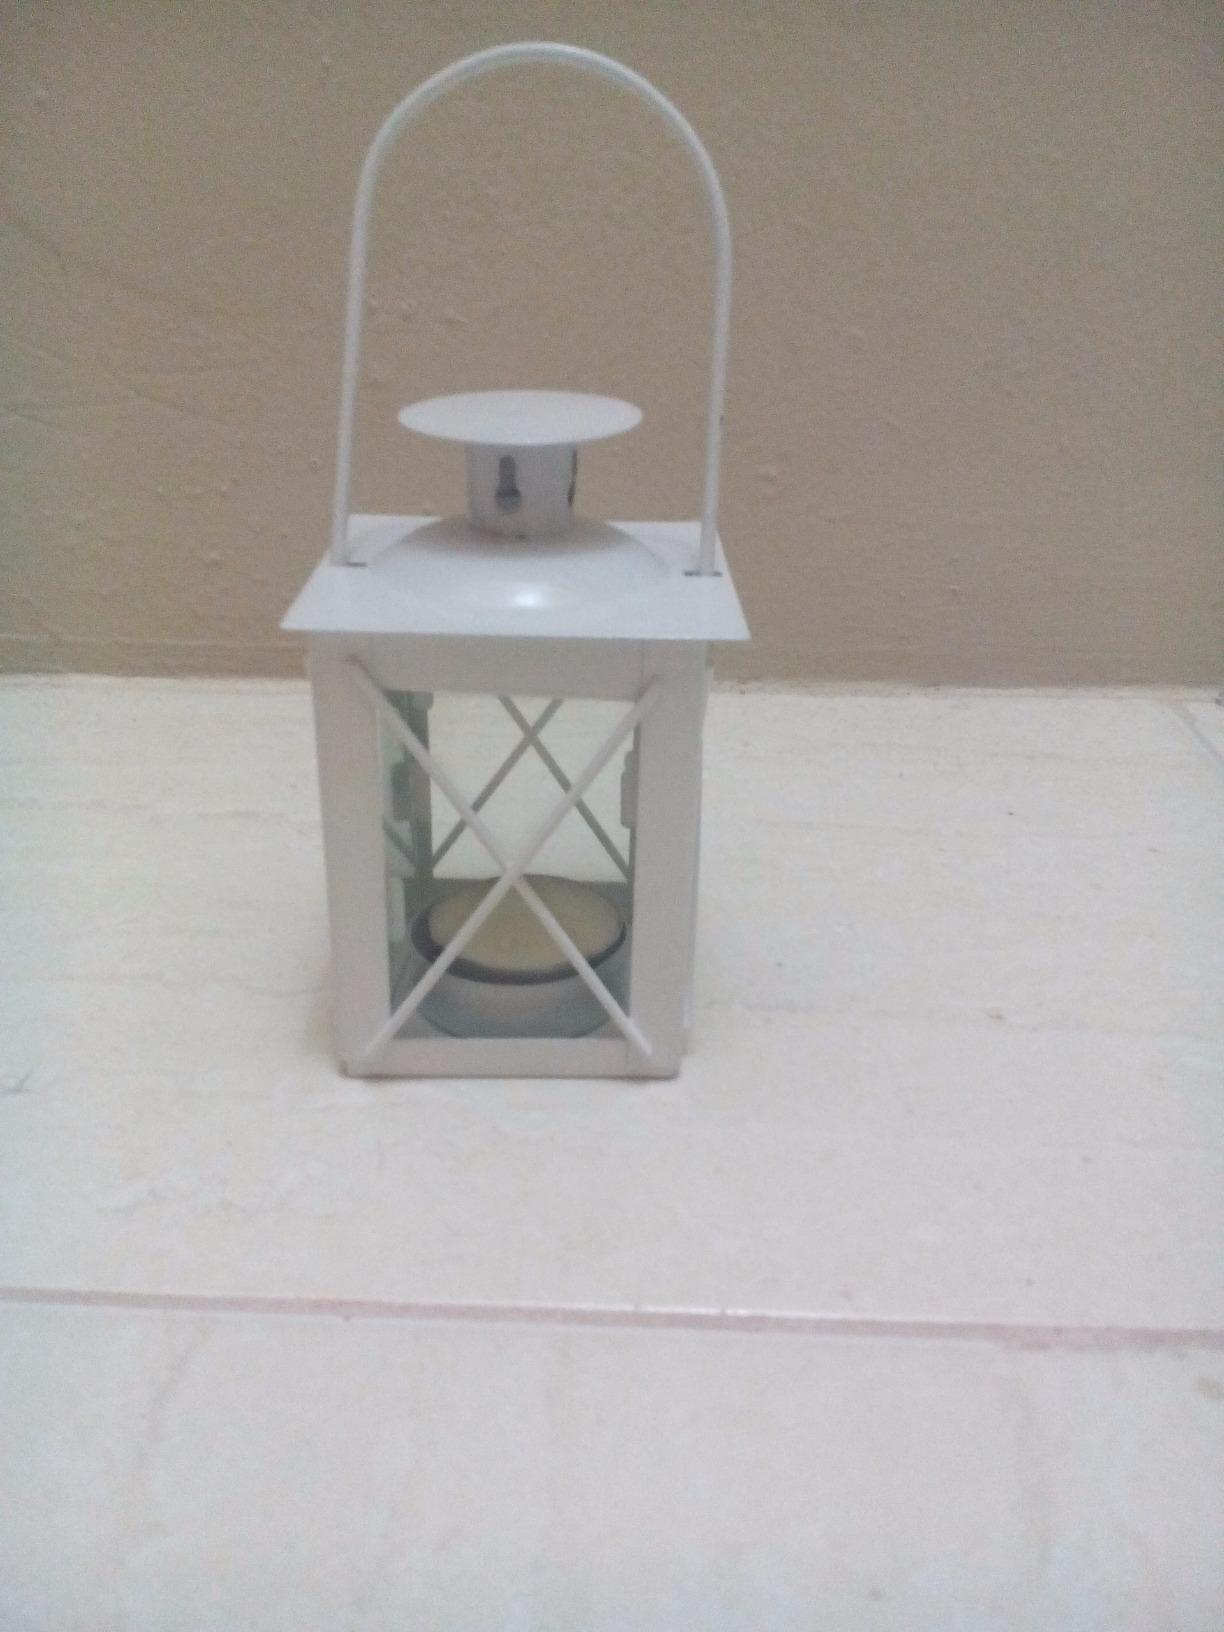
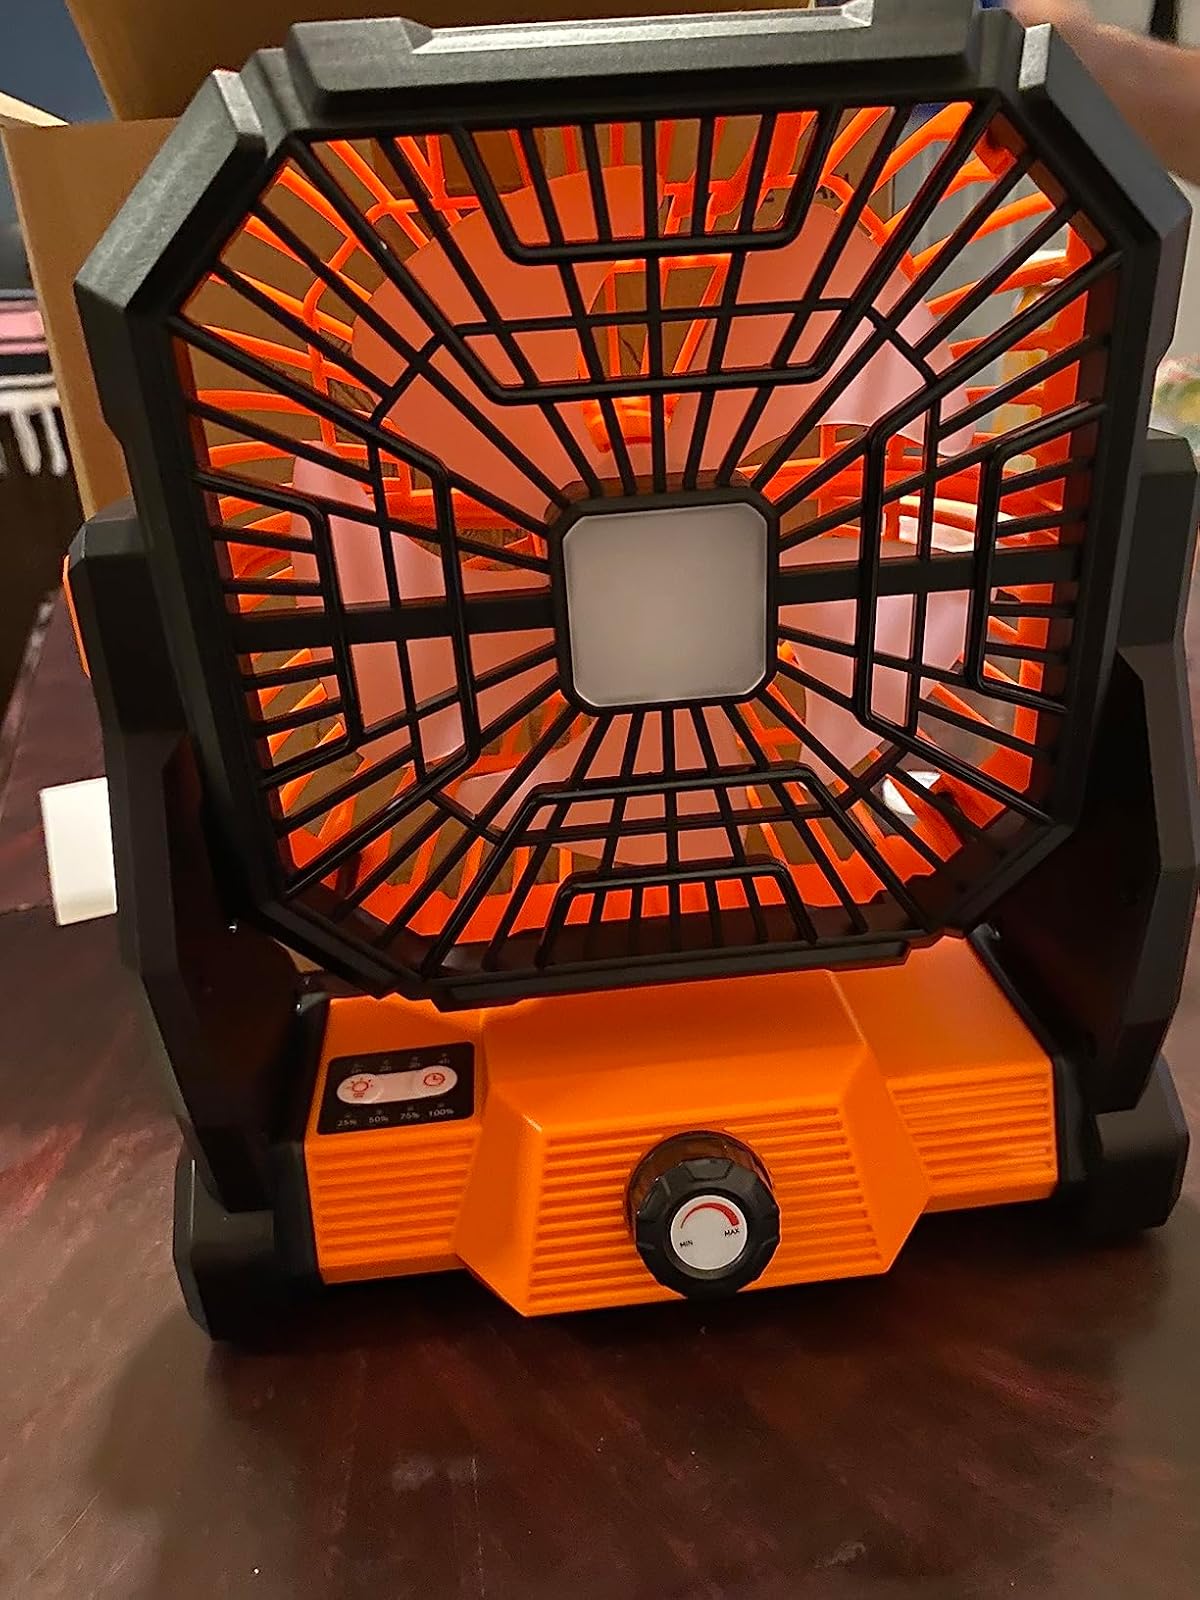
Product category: lantern
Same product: no